Royal Rumble (2003)

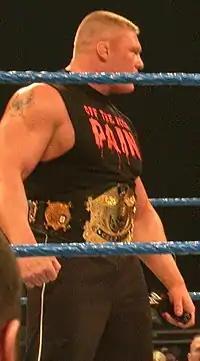
Brock Lesnar won the 2003 Royal Rumble match.

The Royal Rumble is an annual gimmick pay-per-view (PPV) produced every January by World Wrestling Entertainment (WWE) since 1988. It is one of the promotion's original four pay-per-views, along with WrestleMania, SummerSlam, and Survivor Series, referred to as the "Big Four", and was considered one of the "Big Five" PPVs, along with King of the Ring until that PPV's discontinuation after 2002. It is named after the Royal Rumble match, a modified battle royal in which the participants enter at timed intervals instead of all beginning in the ring at the same time. The 2003 event was the 16th event in the Royal Rumble chronology and took place on January 19, 2003, at the Fleet Center in Boston, Massachusetts. It was the first Royal Rumble to occur under the first brand extension introduced in March 2002, which split the roster between the Raw and SmackDown! brands where wrestlers were exclusively assigned to perform on their respective shows, thus the 2003 event included wrestlers from both brands. It was also the first Royal Rumble held under the WWE name, following the promotion being renamed from World Wrestling Federation (WWF) to WWE in May 2002.